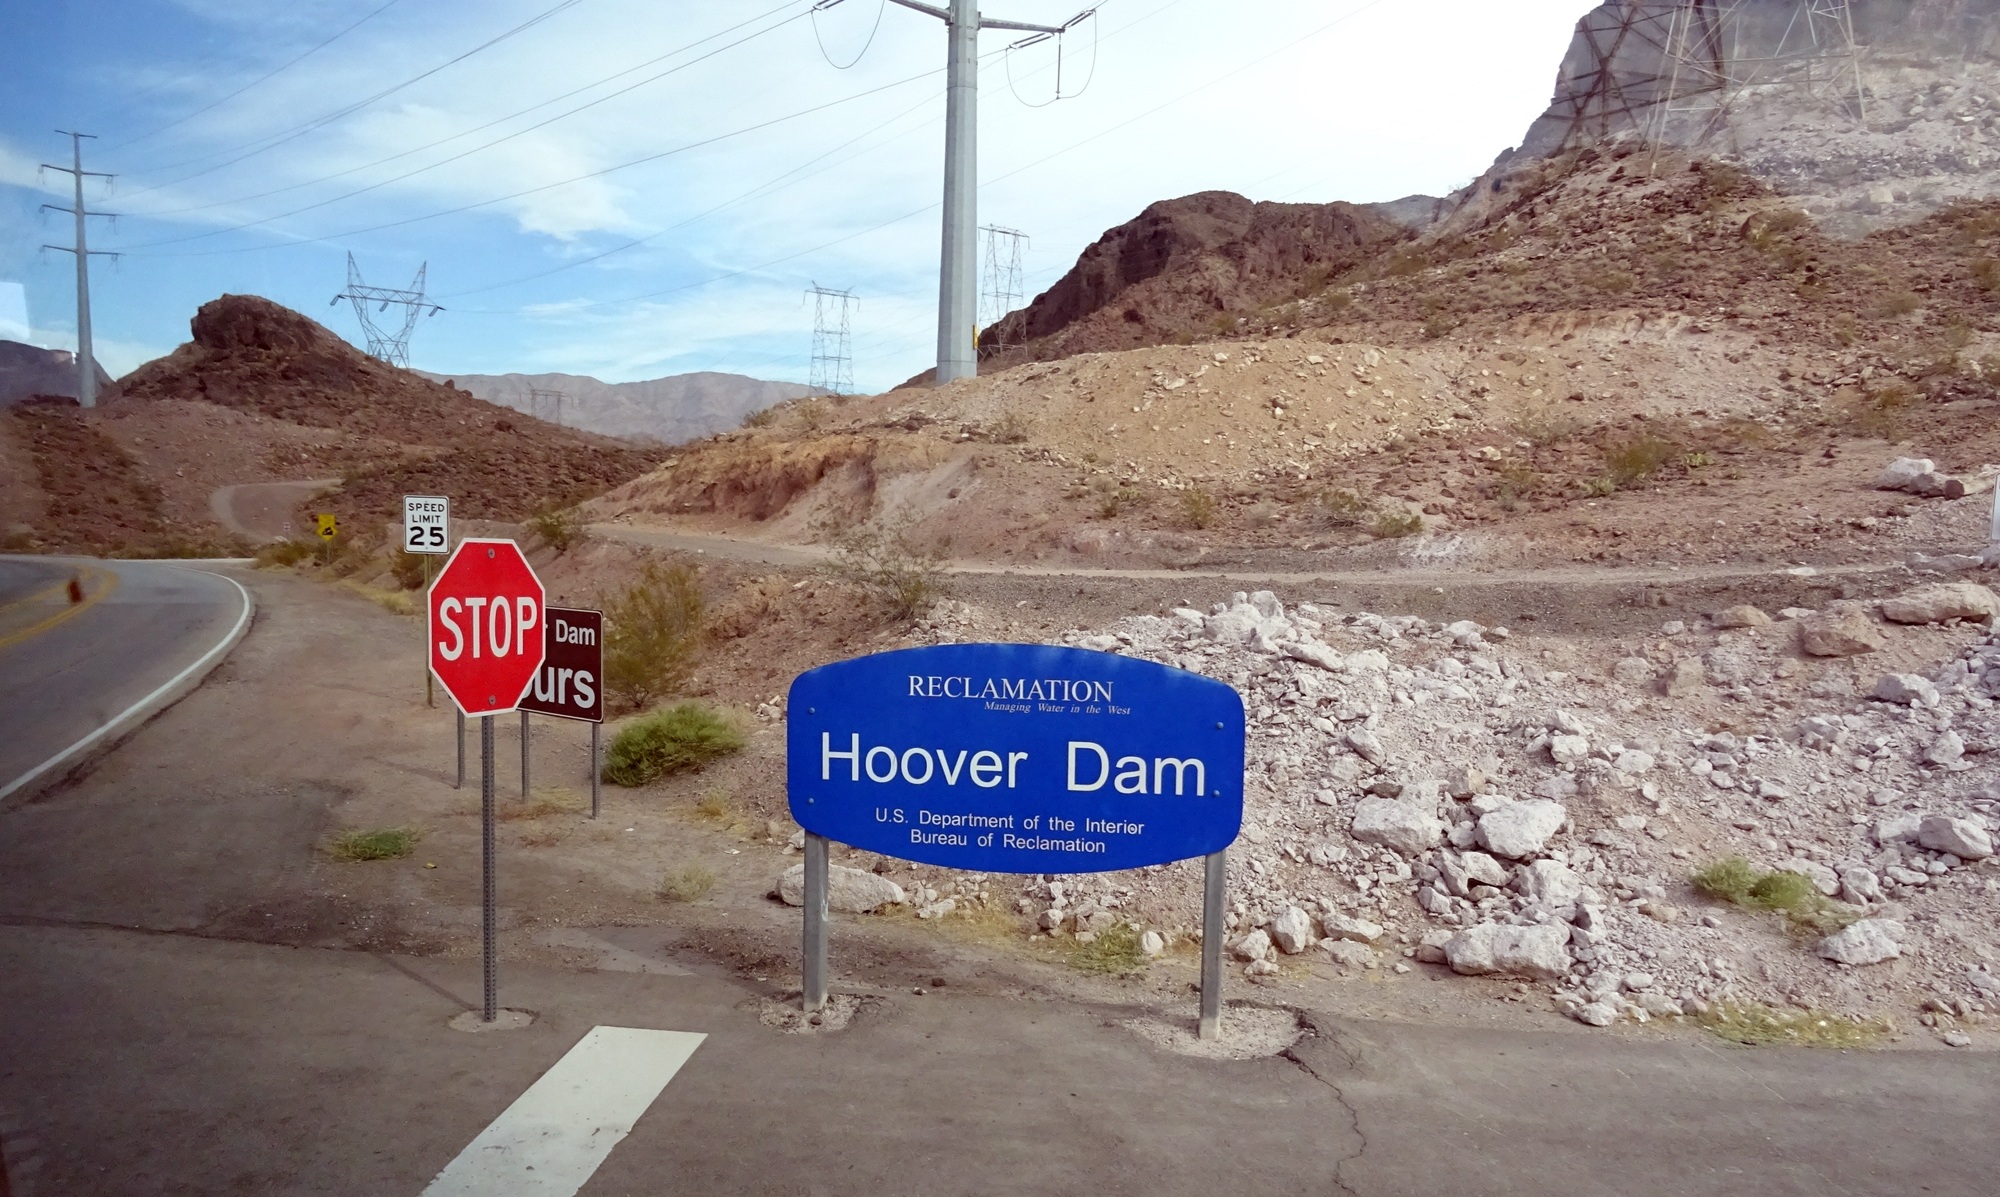
road, desert, valley, village, environment, usa, america, landmark, electricity, road trip, engineering, infrastructure, nevada, wadi, colorado river, hoover dam, dam site, conjution, geological phenomenon